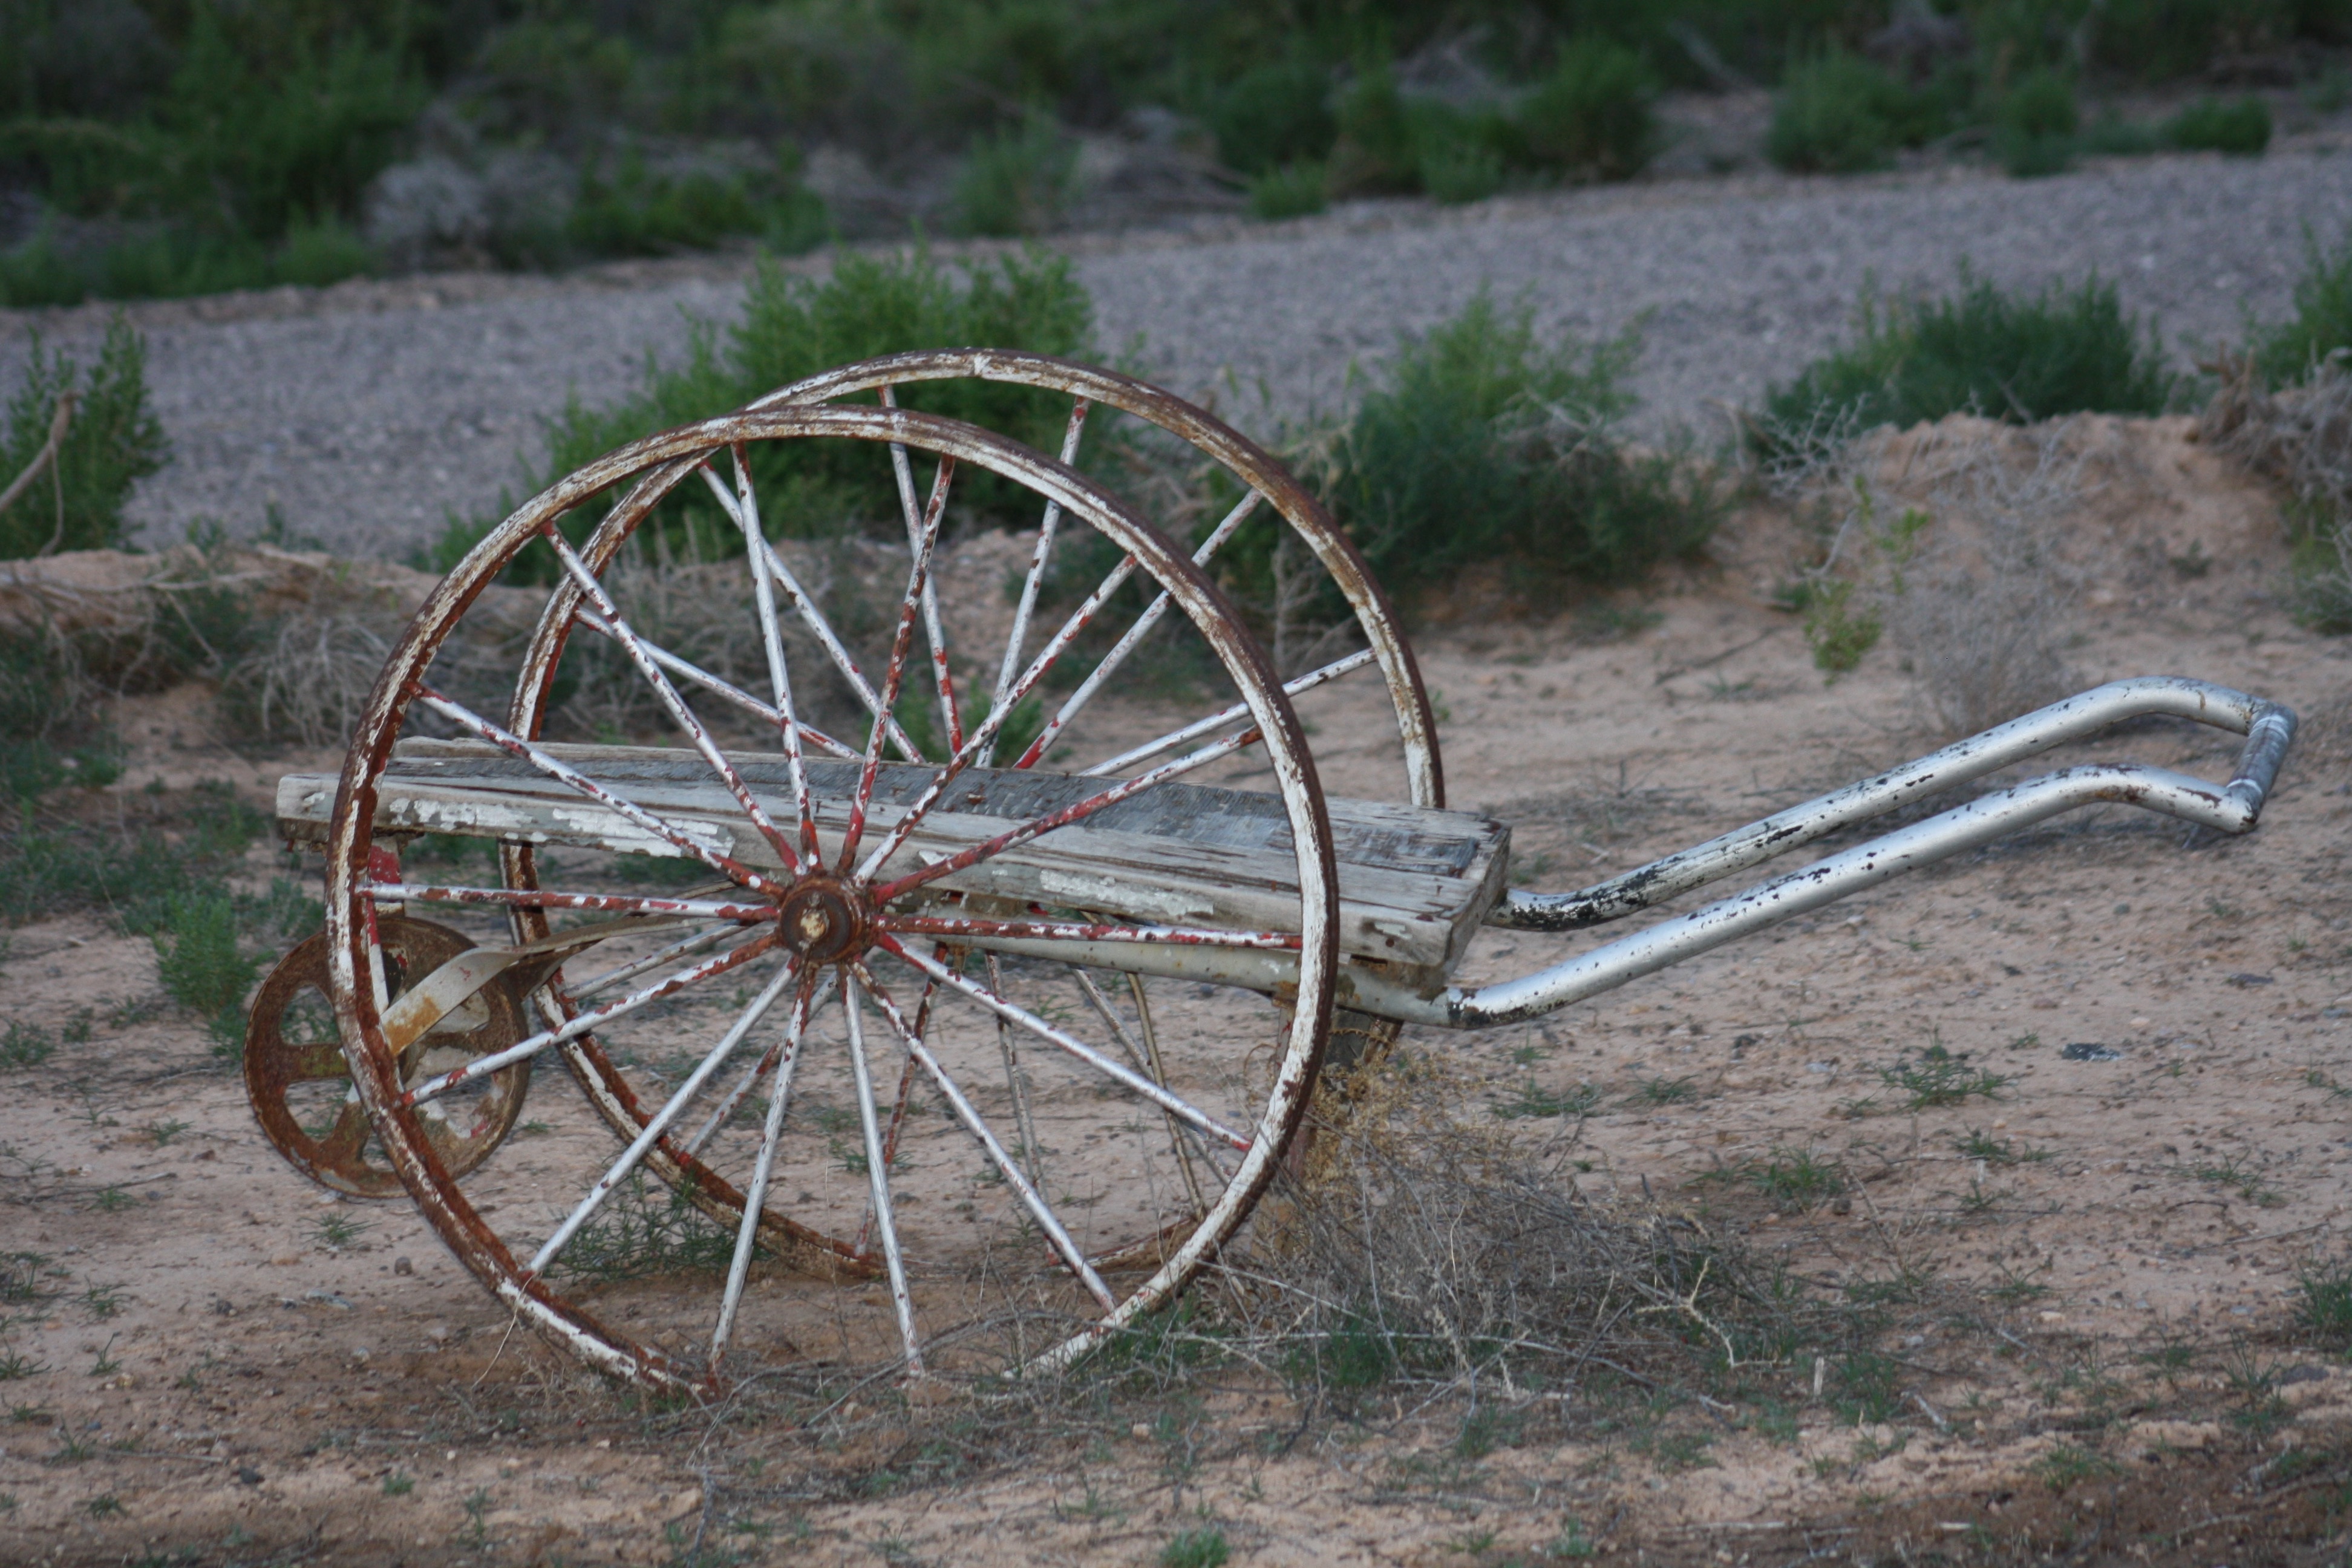
farm, vintage, wheel, cart, old, bicycle, country, rustic, rural, vehicle, rusty, wheels, carriage, cannon, forgotten